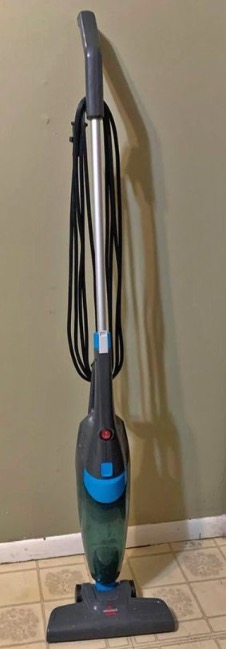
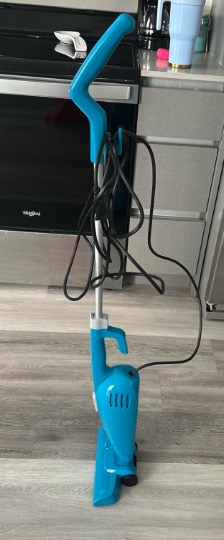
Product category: items_vacuum
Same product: no